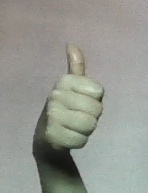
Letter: aleff